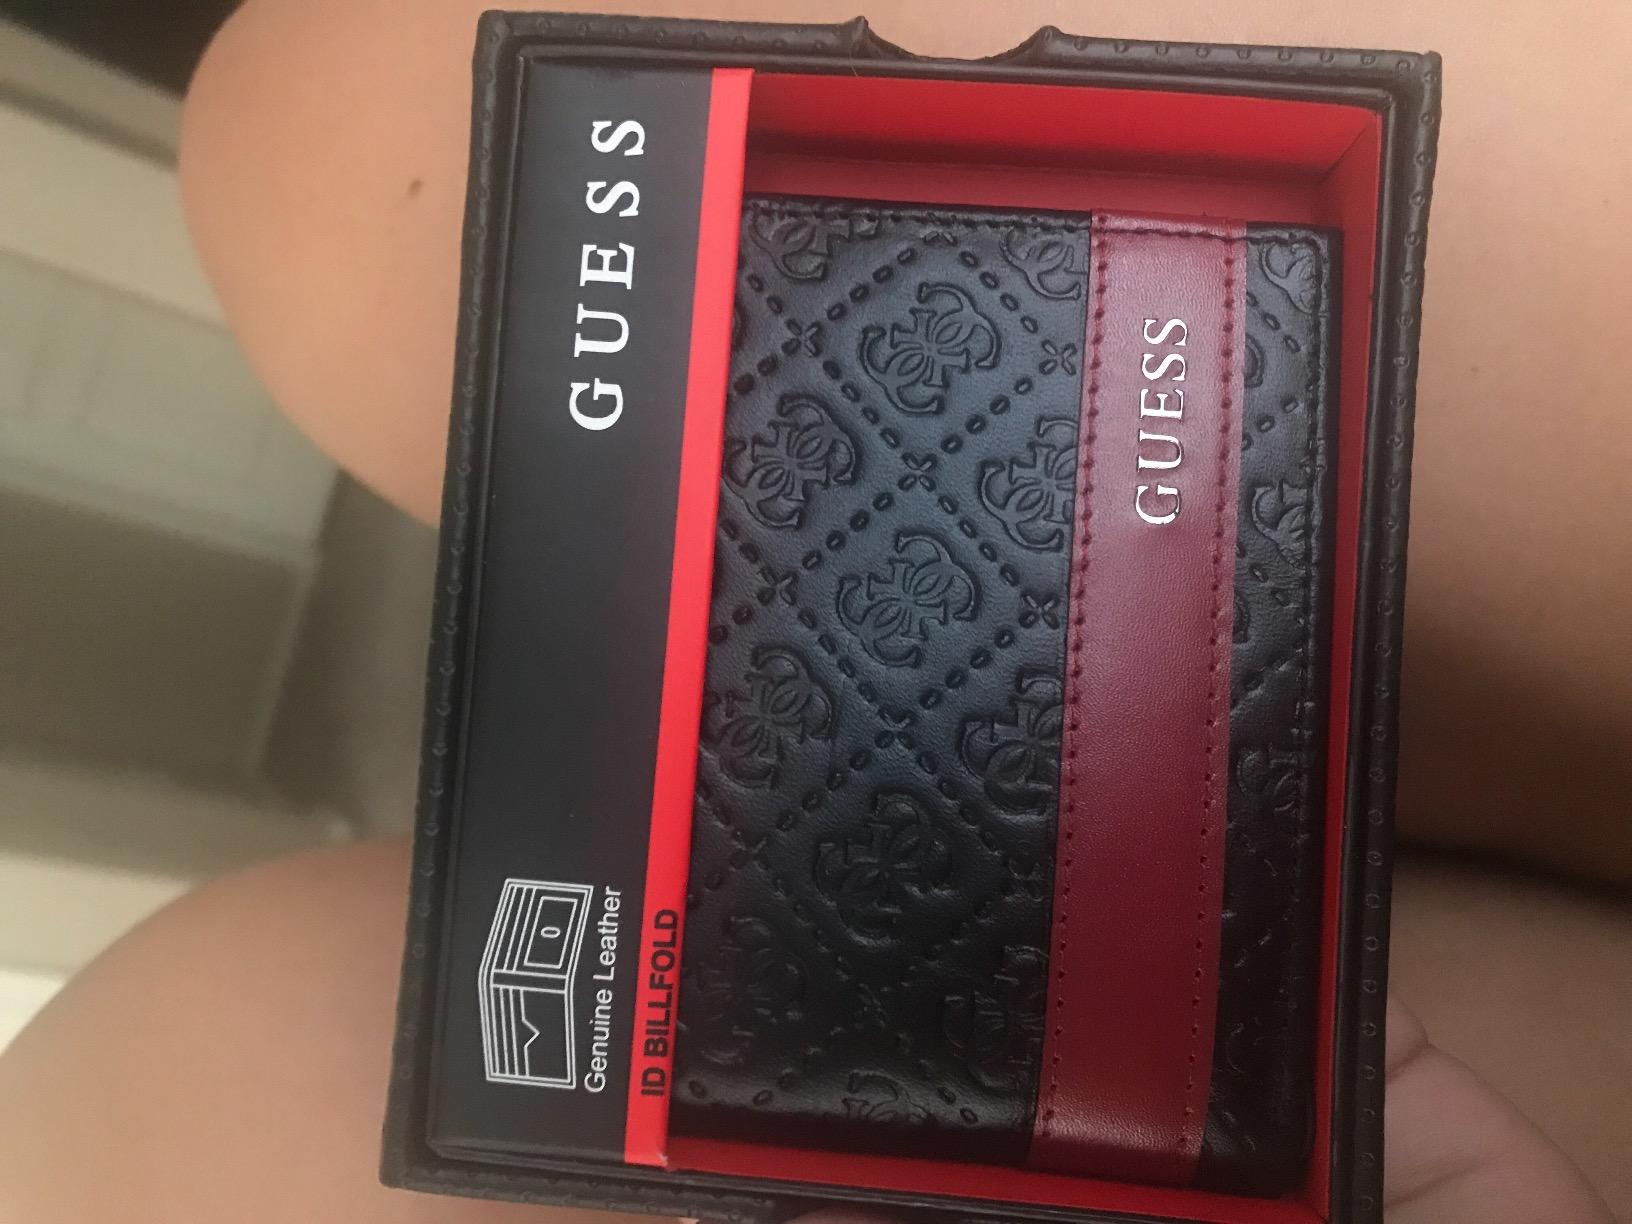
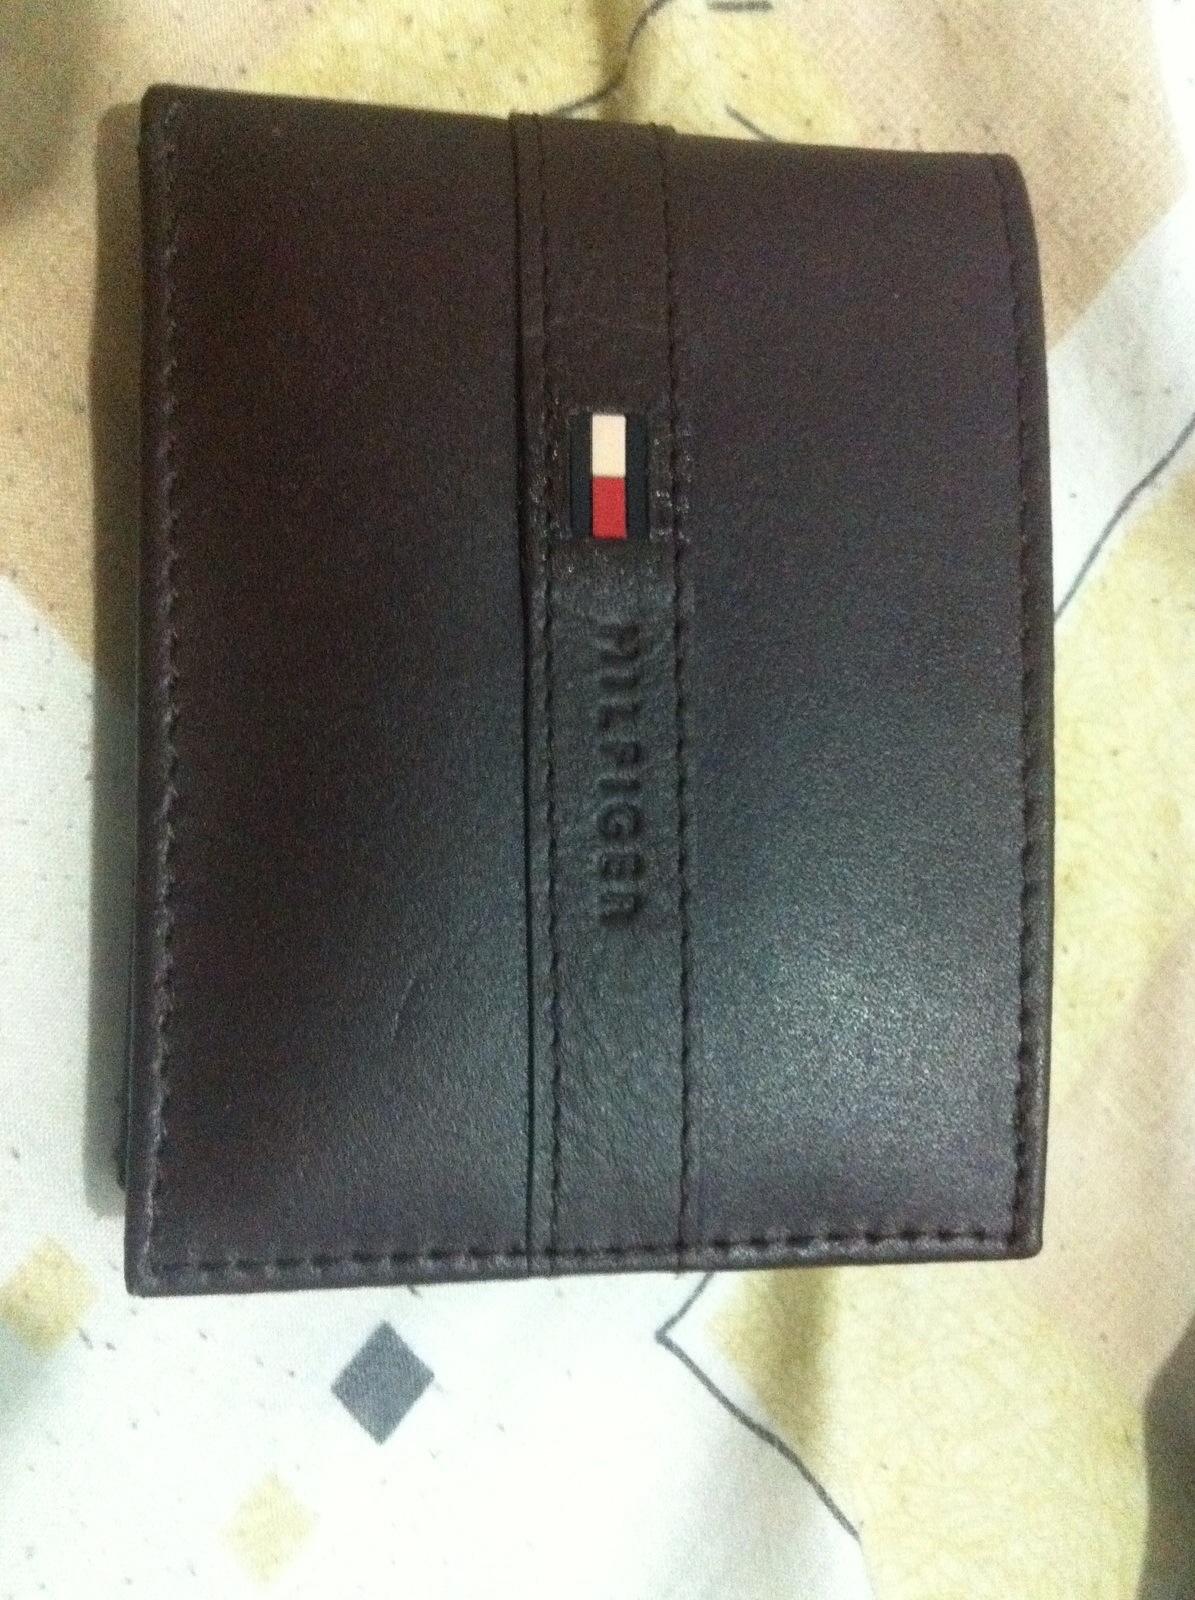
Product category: accessories_wallet
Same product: no